Rachel Chiesley, Lady Grange

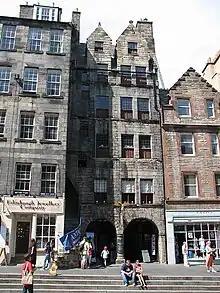
Gladstone's Land (at centre) on the Royal Mile in Edinburgh was built in 1620 and would have been a familiar sight to the Erskines.

Rachel Chiesley was one of ten children born to John Chiesley of Dalry and Margaret Nicholson. Her parents' marriage was unhappy and Margaret took her husband to court for aliment. She was awarded 1,700 merks by Sir George Lockhart of Carnwath, the Lord President of the Court of Session. Furious with the result, John Chiesley shot Lockhart dead on the High Street of Edinburgh as he walked home from church on Easter Sunday, 31 March 1689. He made no attempt to escape and confessed at his trial, held before the Lord Provost the next day. Two days later he was taken from the Tolbooth to the Mercat Cross on the High Street. His right hand was cut off before he was hanged, and the pistol he had used for the murder was placed around his neck. Rachel Chiesley was baptised on 4 February 1679 and would have been born not long before that date, making her about ten years old at the time of her father's execution.